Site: brandenburg
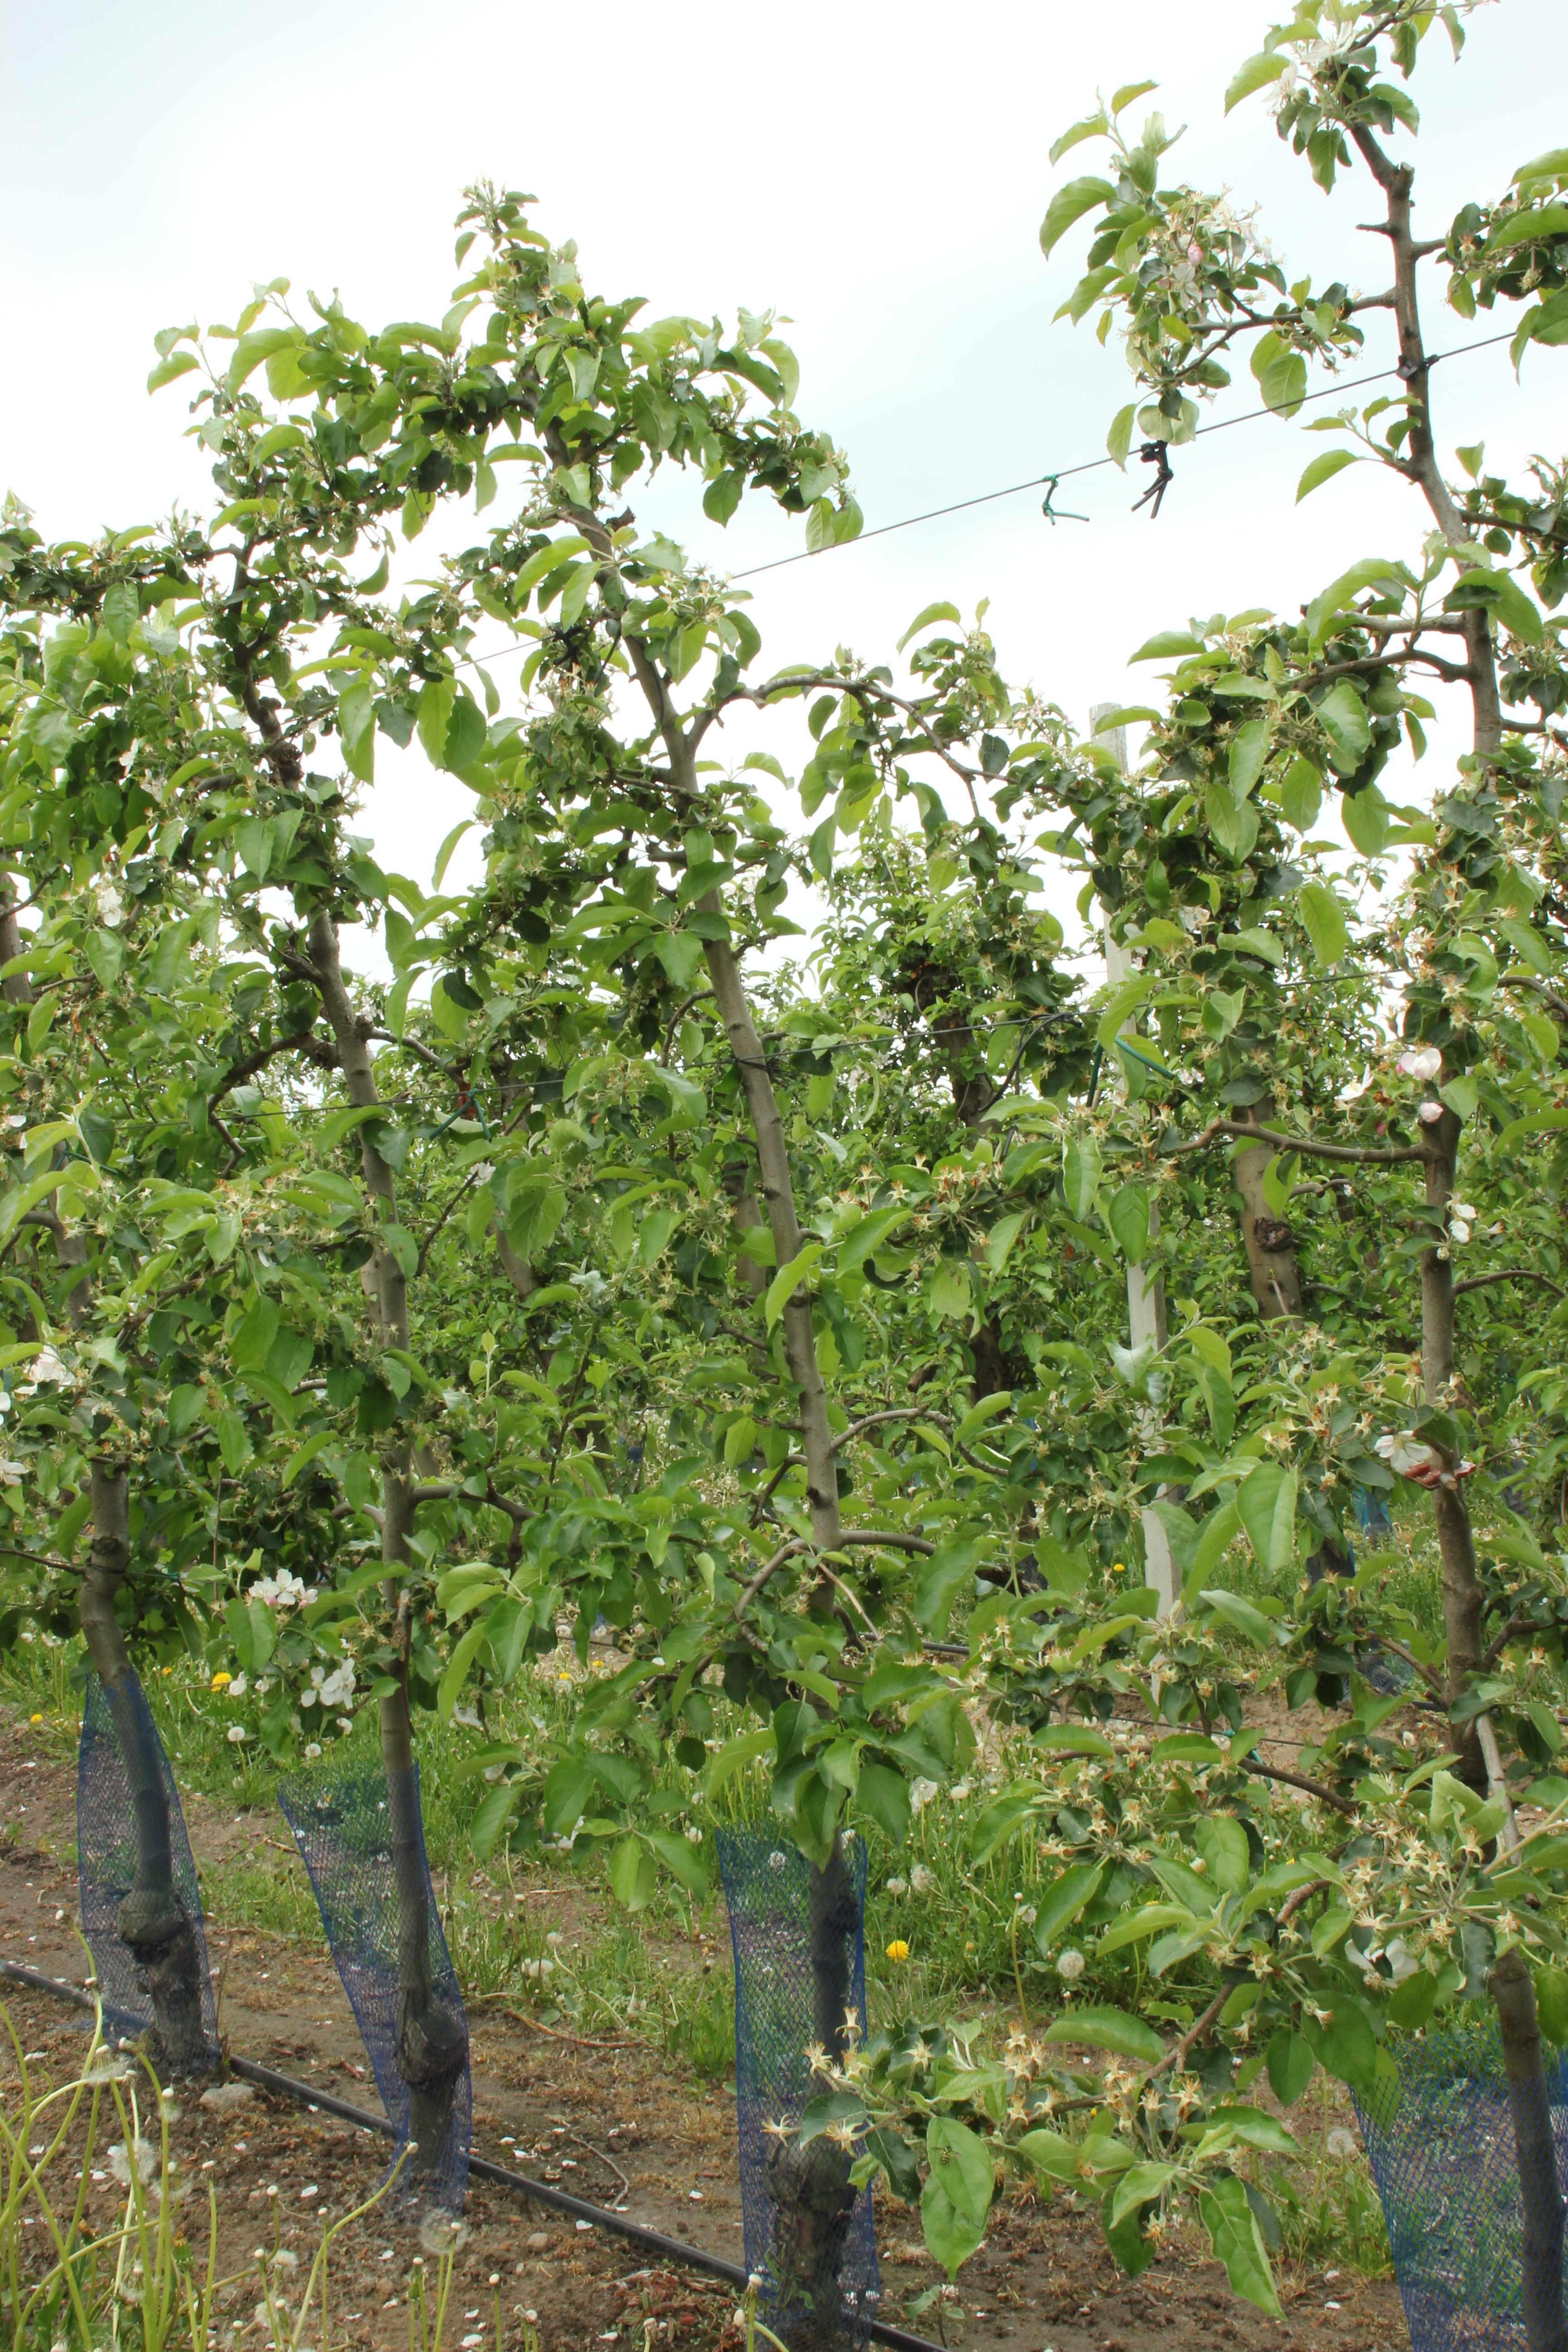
Growth stage (BBCH 67): Flowering